Manchester Airport station

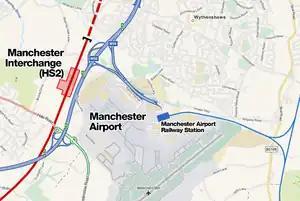
The proposed Manchester Airport High Speed Station

In January 2013, the Government announced that Manchester Airport would be included in the second phase of the High Speed 2 railway line. This would enable Manchester Airport to be reached from London Euston in 59 minutes. The new line and associated new station would pass to the west of the Airport, away from the existing railway station and transport interchange, giving the airport two disconnected railways stations approximately 1 mile apart. On 4 October 2023, it was confirmed that the Manchester leg of High Speed 2 would be scrapped and, as a result, the new high-speed station at Manchester Airport would not be built.